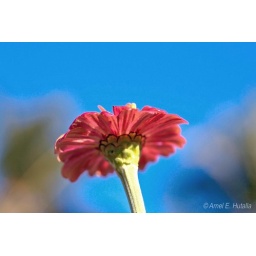
underneath the blue sky